Baltimore Gneiss

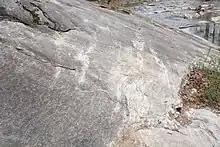
Outcrop of Baltimore Gneiss along the Patapsco River, Carroll County

The Baltimore Gneiss is a Precambrian geological formation in the Piedmont region of Maryland, Pennsylvania, and Delaware.